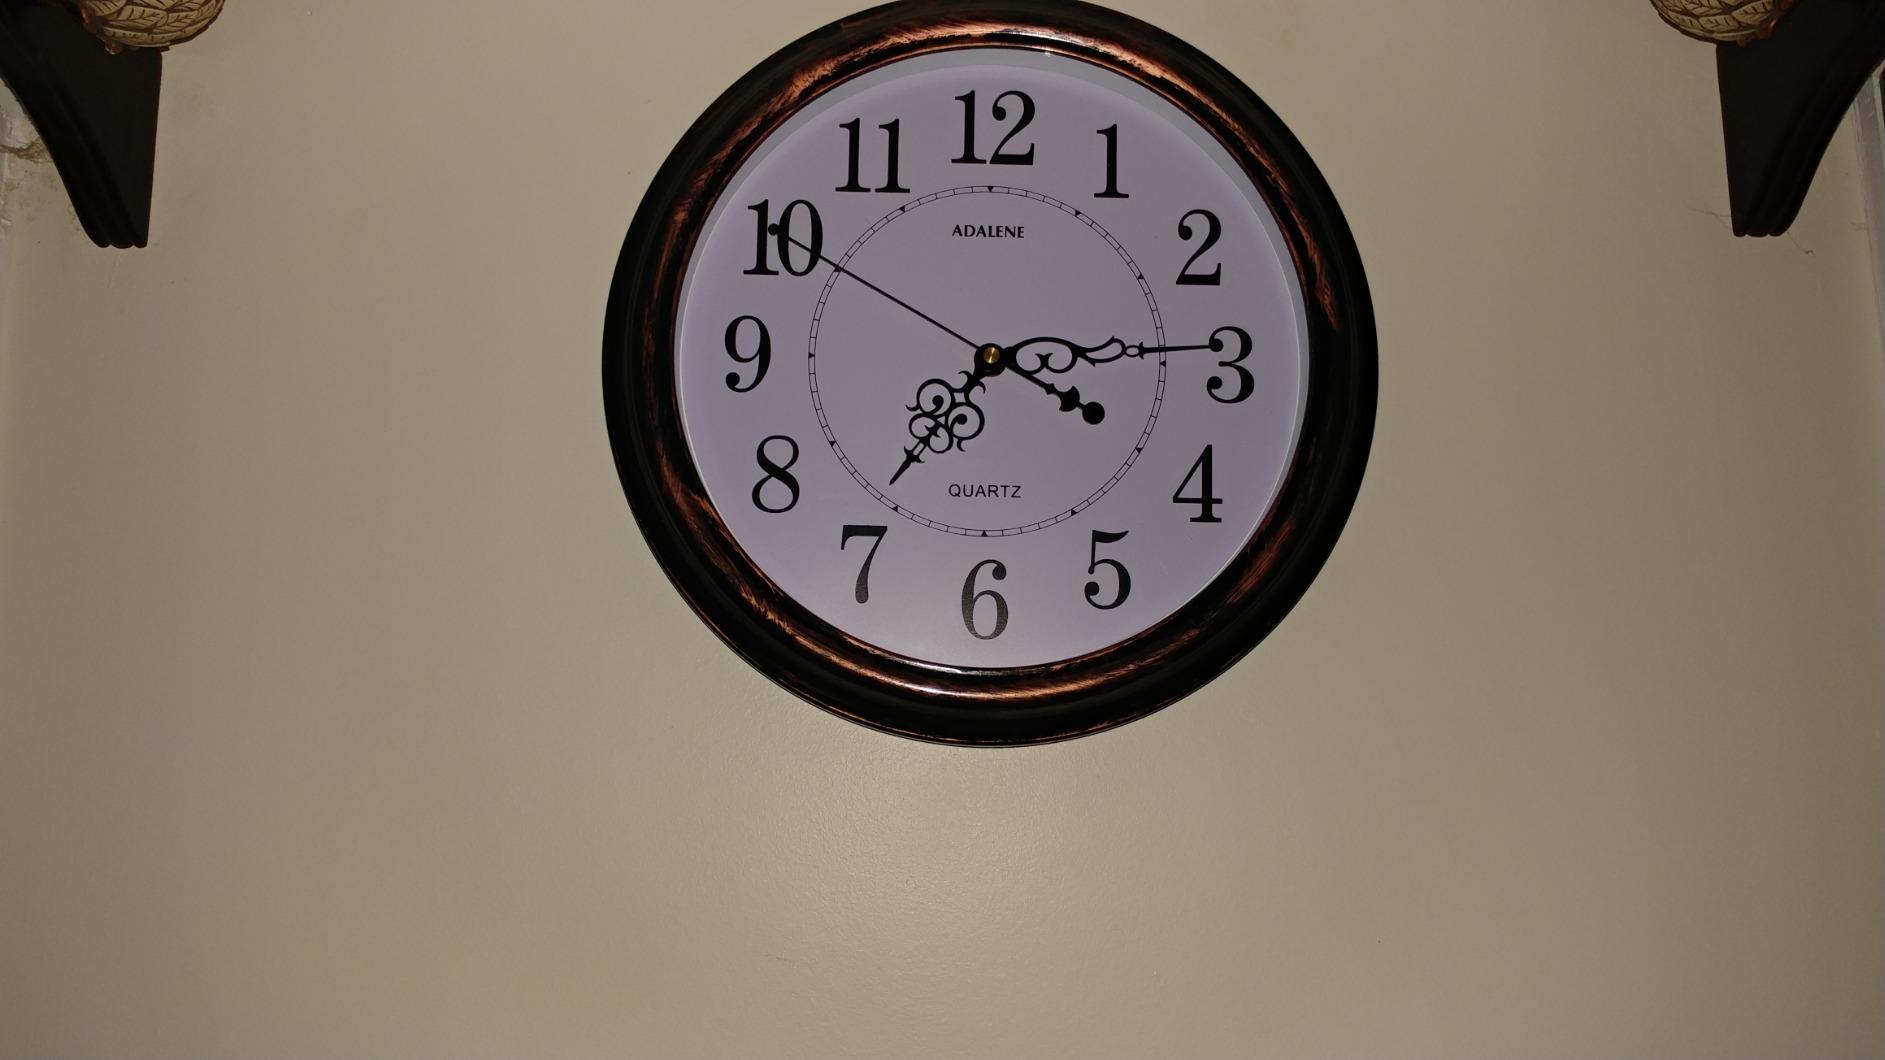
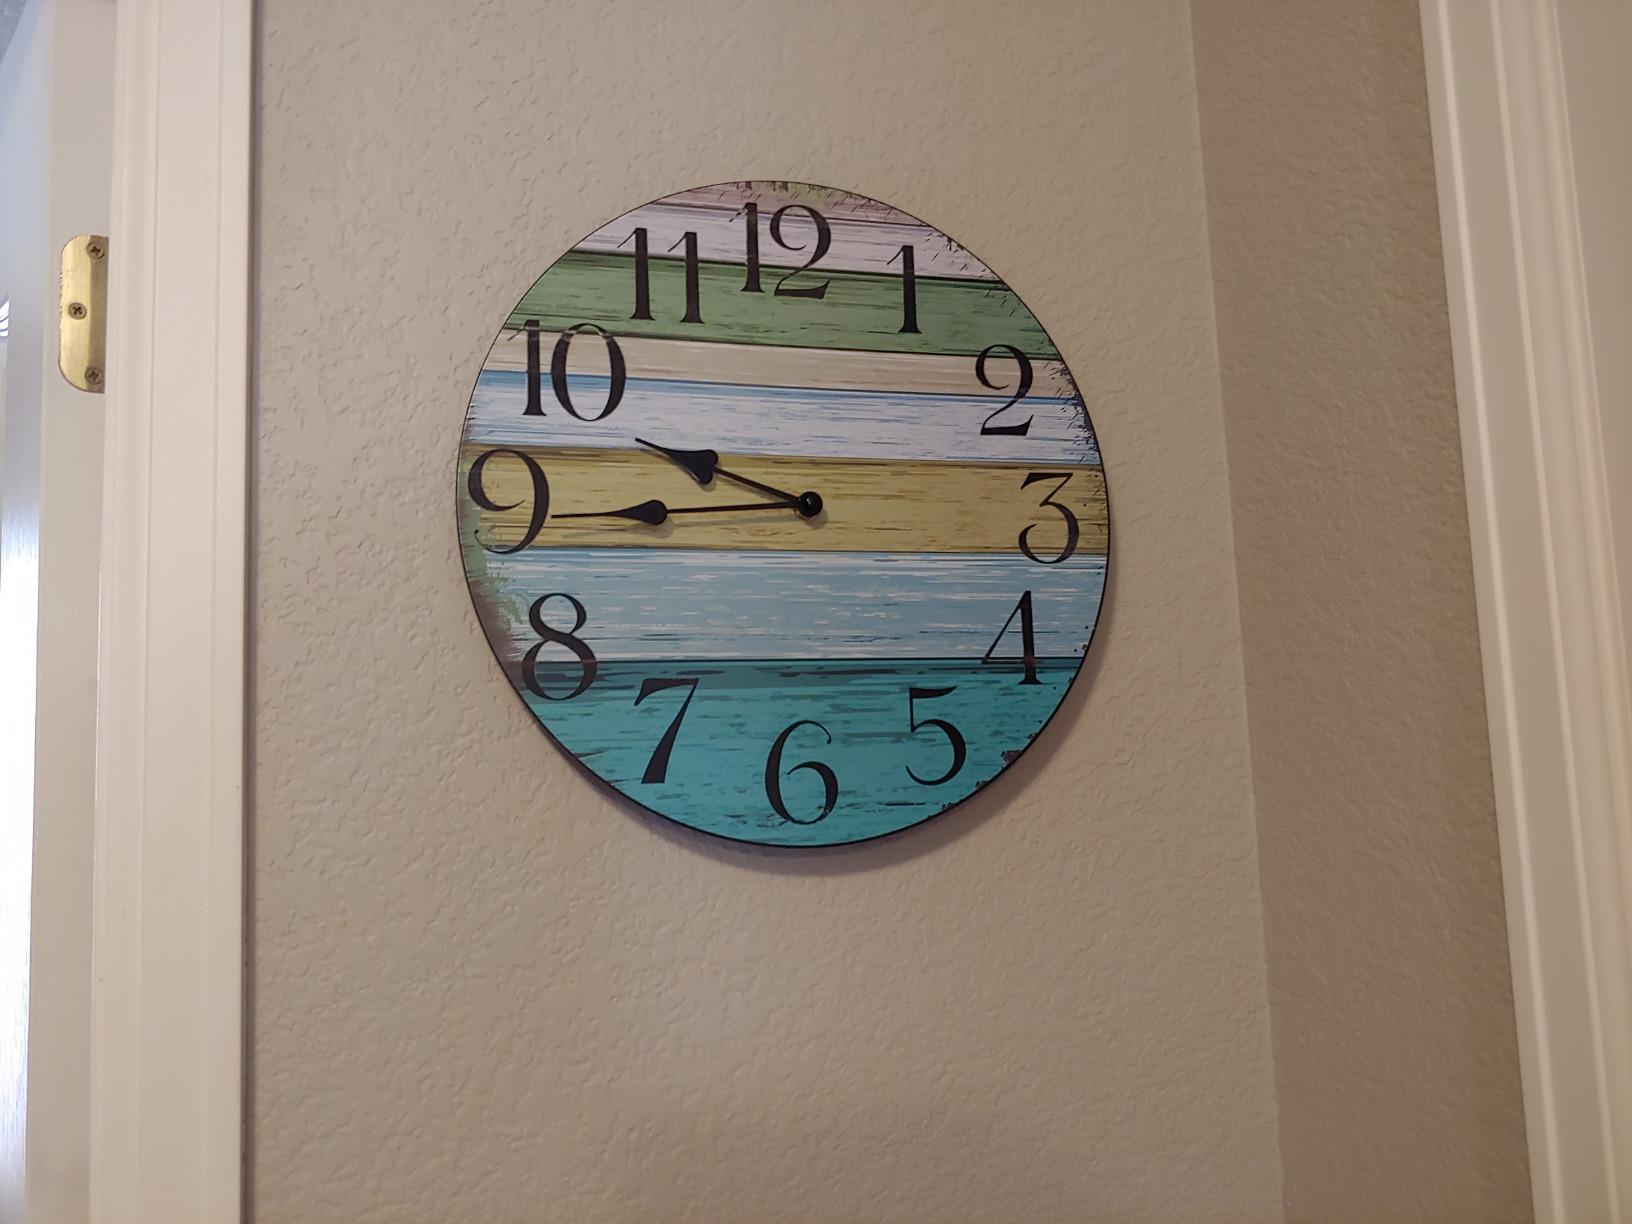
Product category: clock
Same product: no